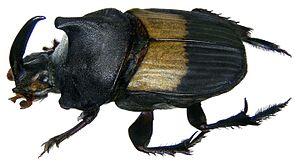
Tragiscus dimidiatus est une espèce d'insectes coléoptères de la super-famille des scarabées, de la famille des Scarabaeidae et la seule du genre Tragiscus.
Tragiscus est un genre d'insectes coléoptères de la super-famille des scarabées et de la famille des Scarabaeidae.